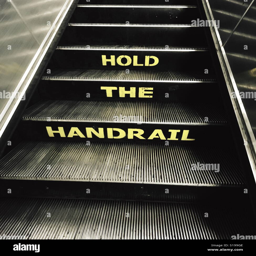
hold the handrail on an escalator